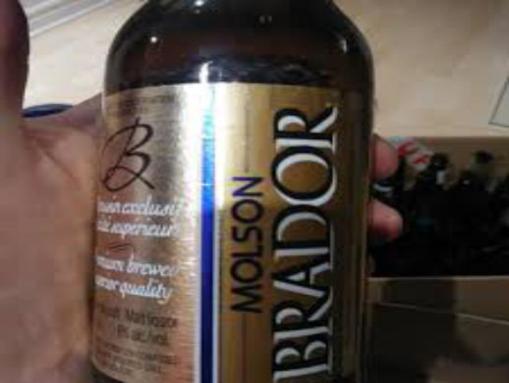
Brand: molson brador
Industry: Food